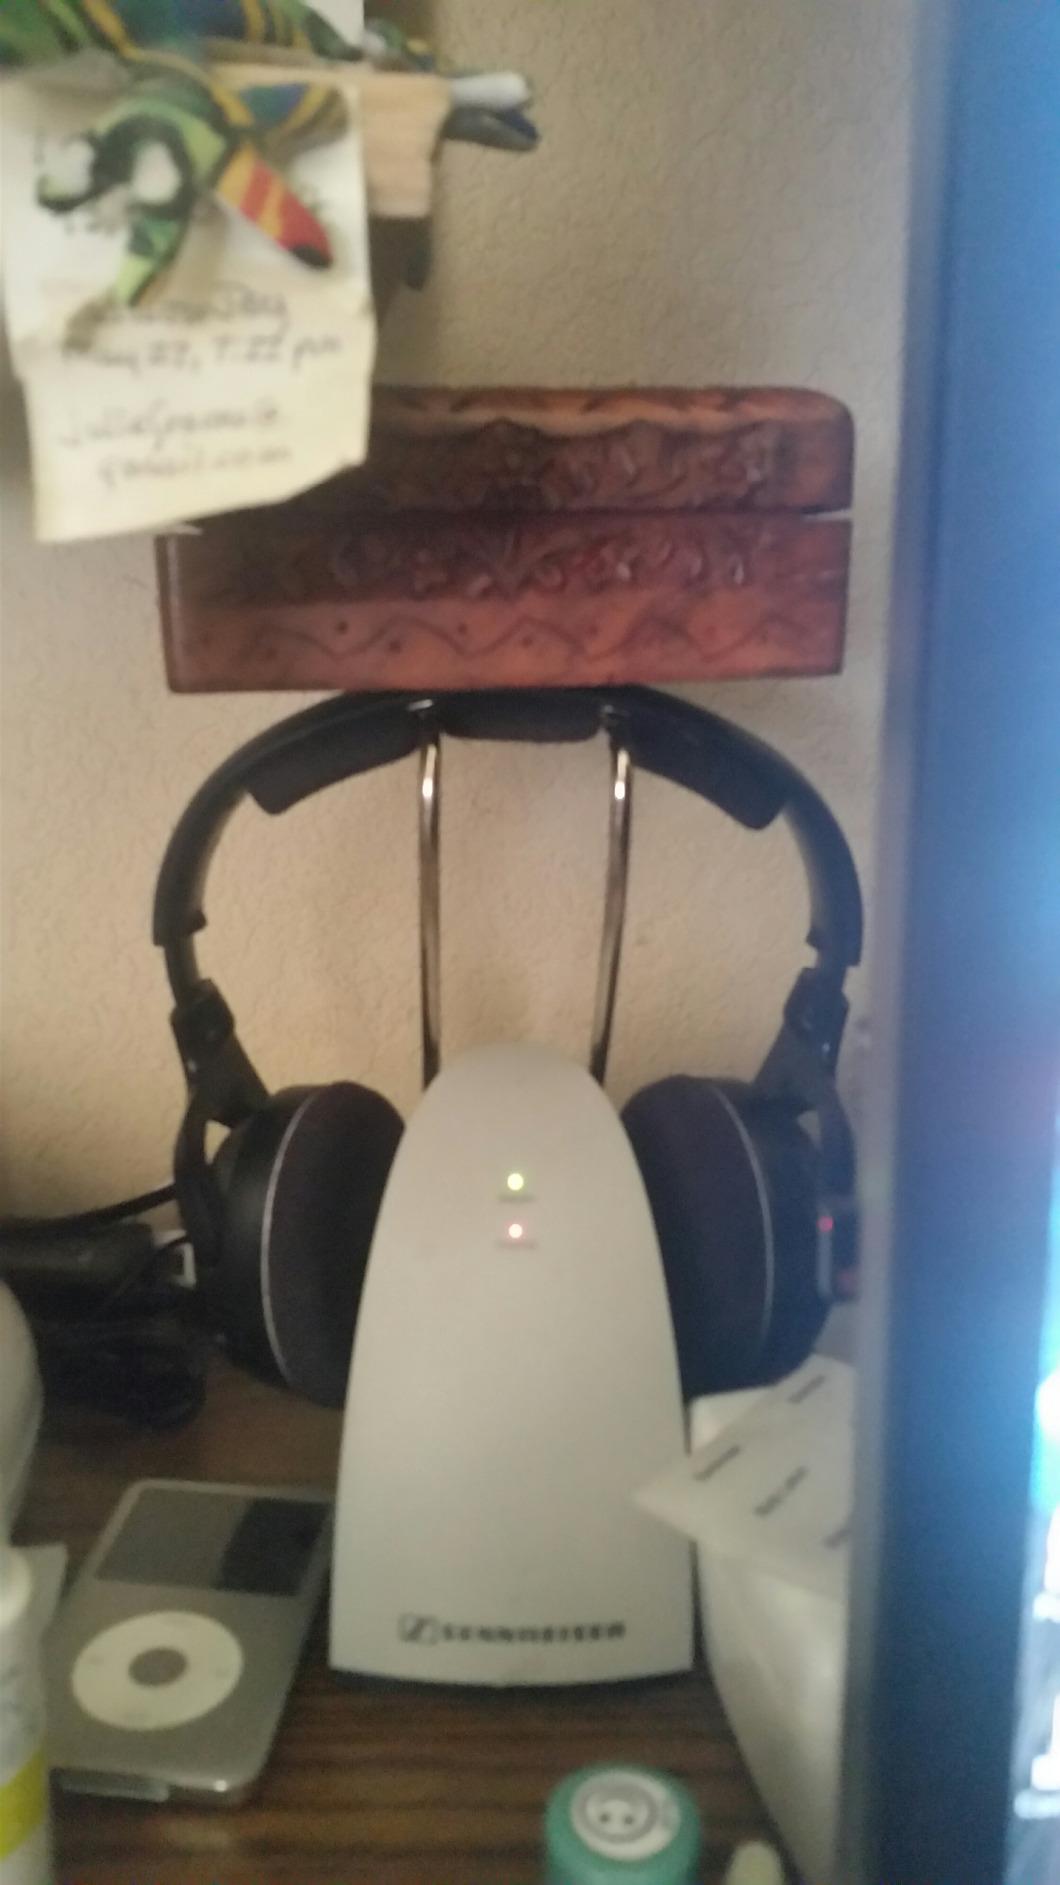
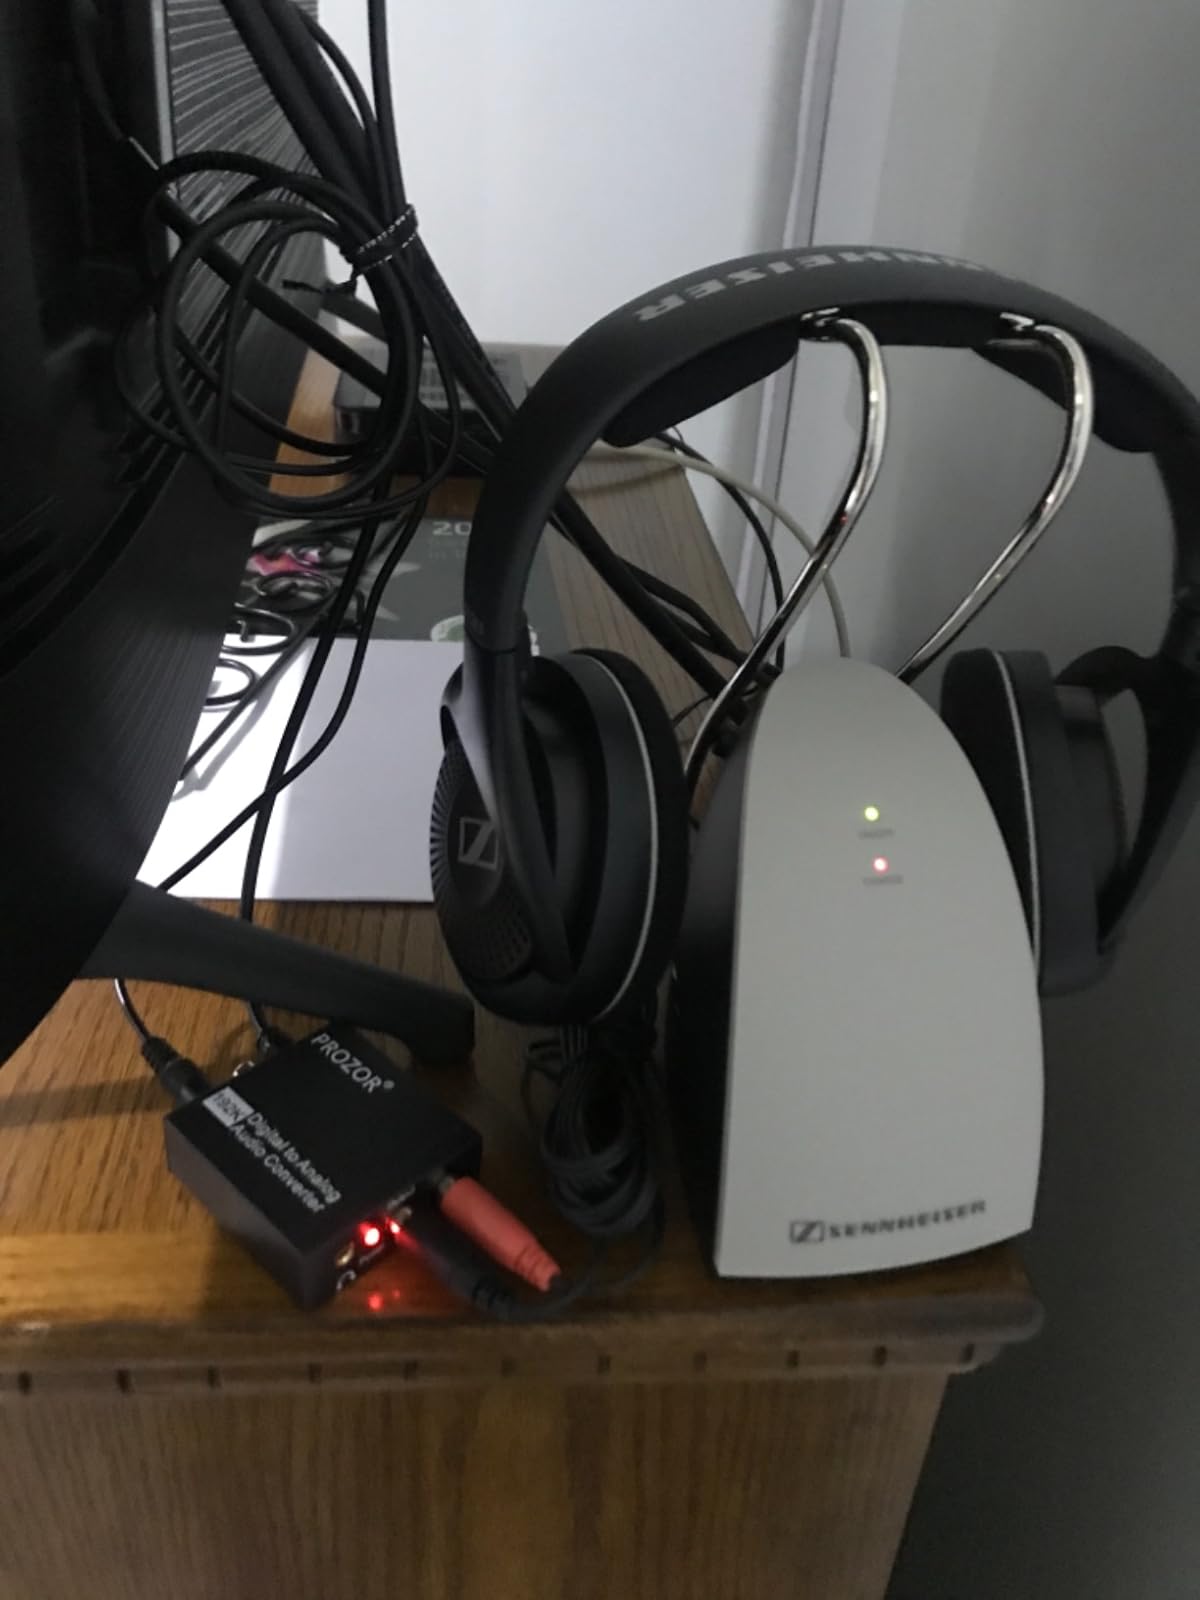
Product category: headphones
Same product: yes